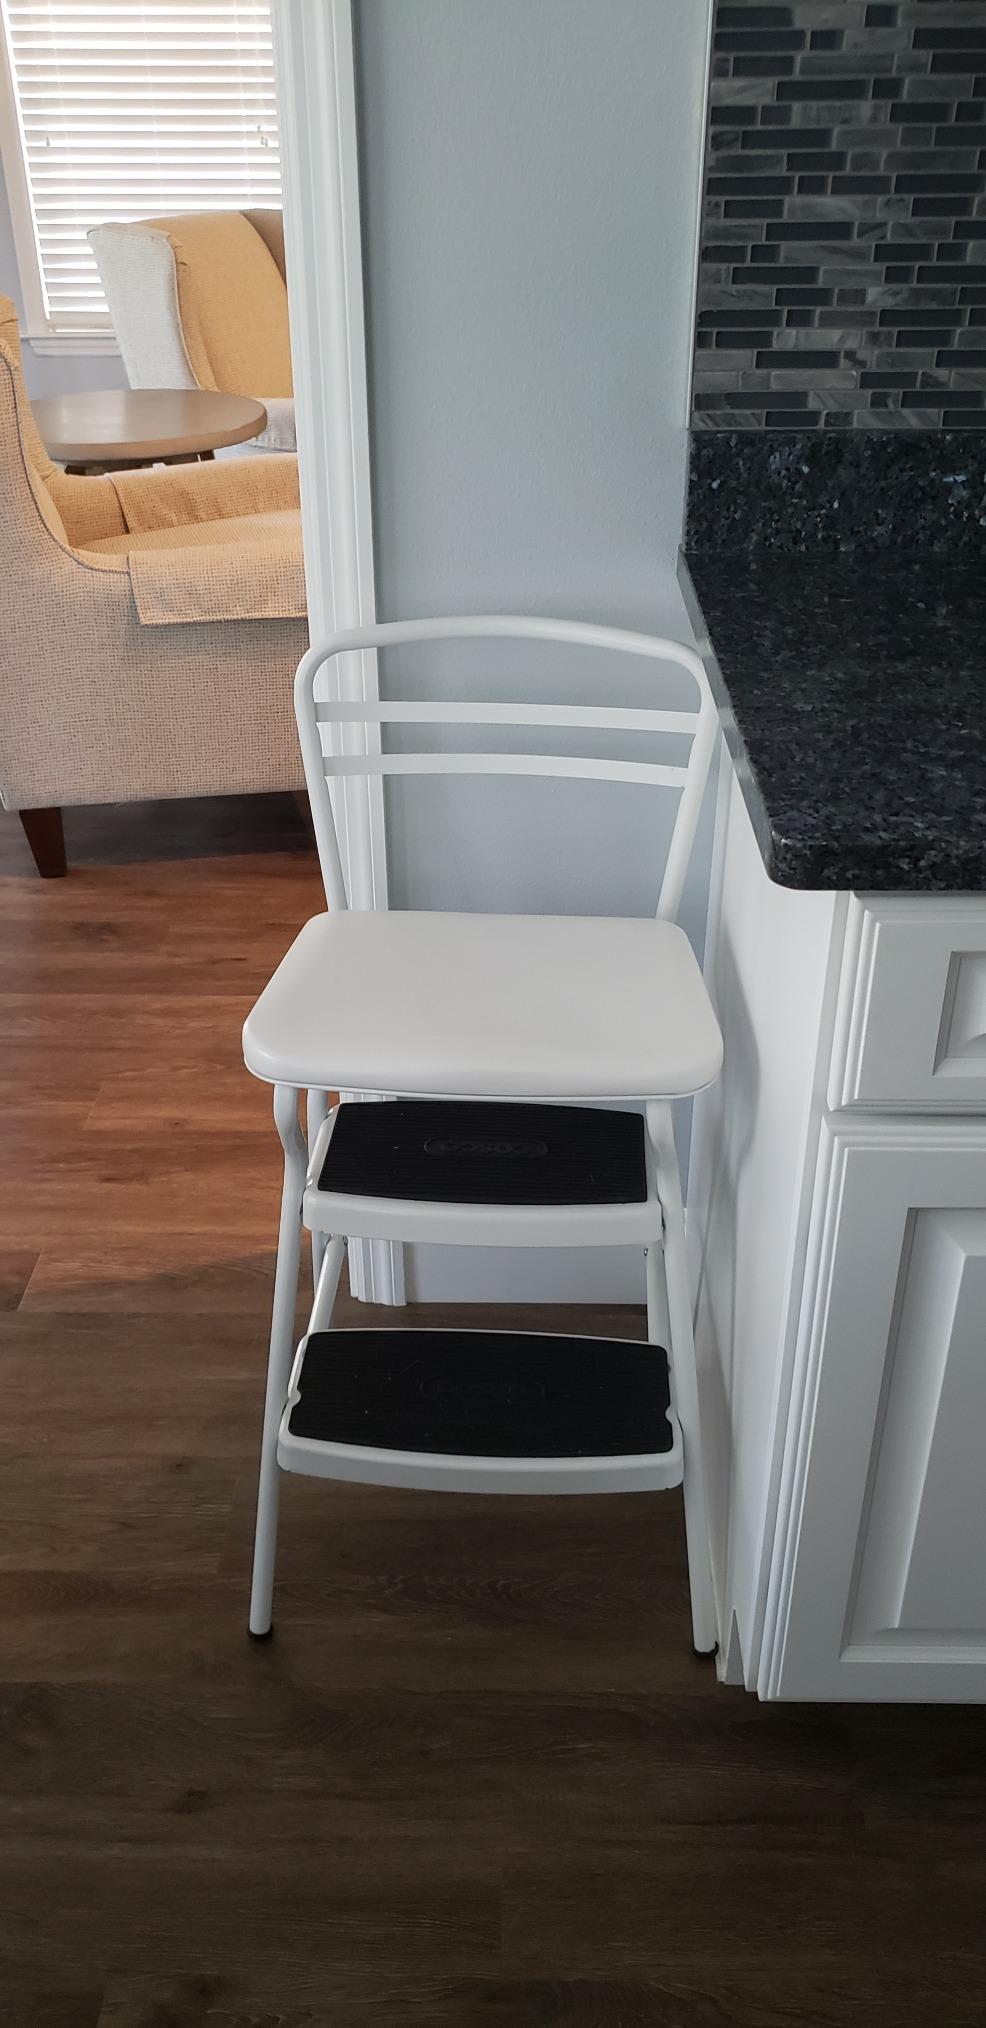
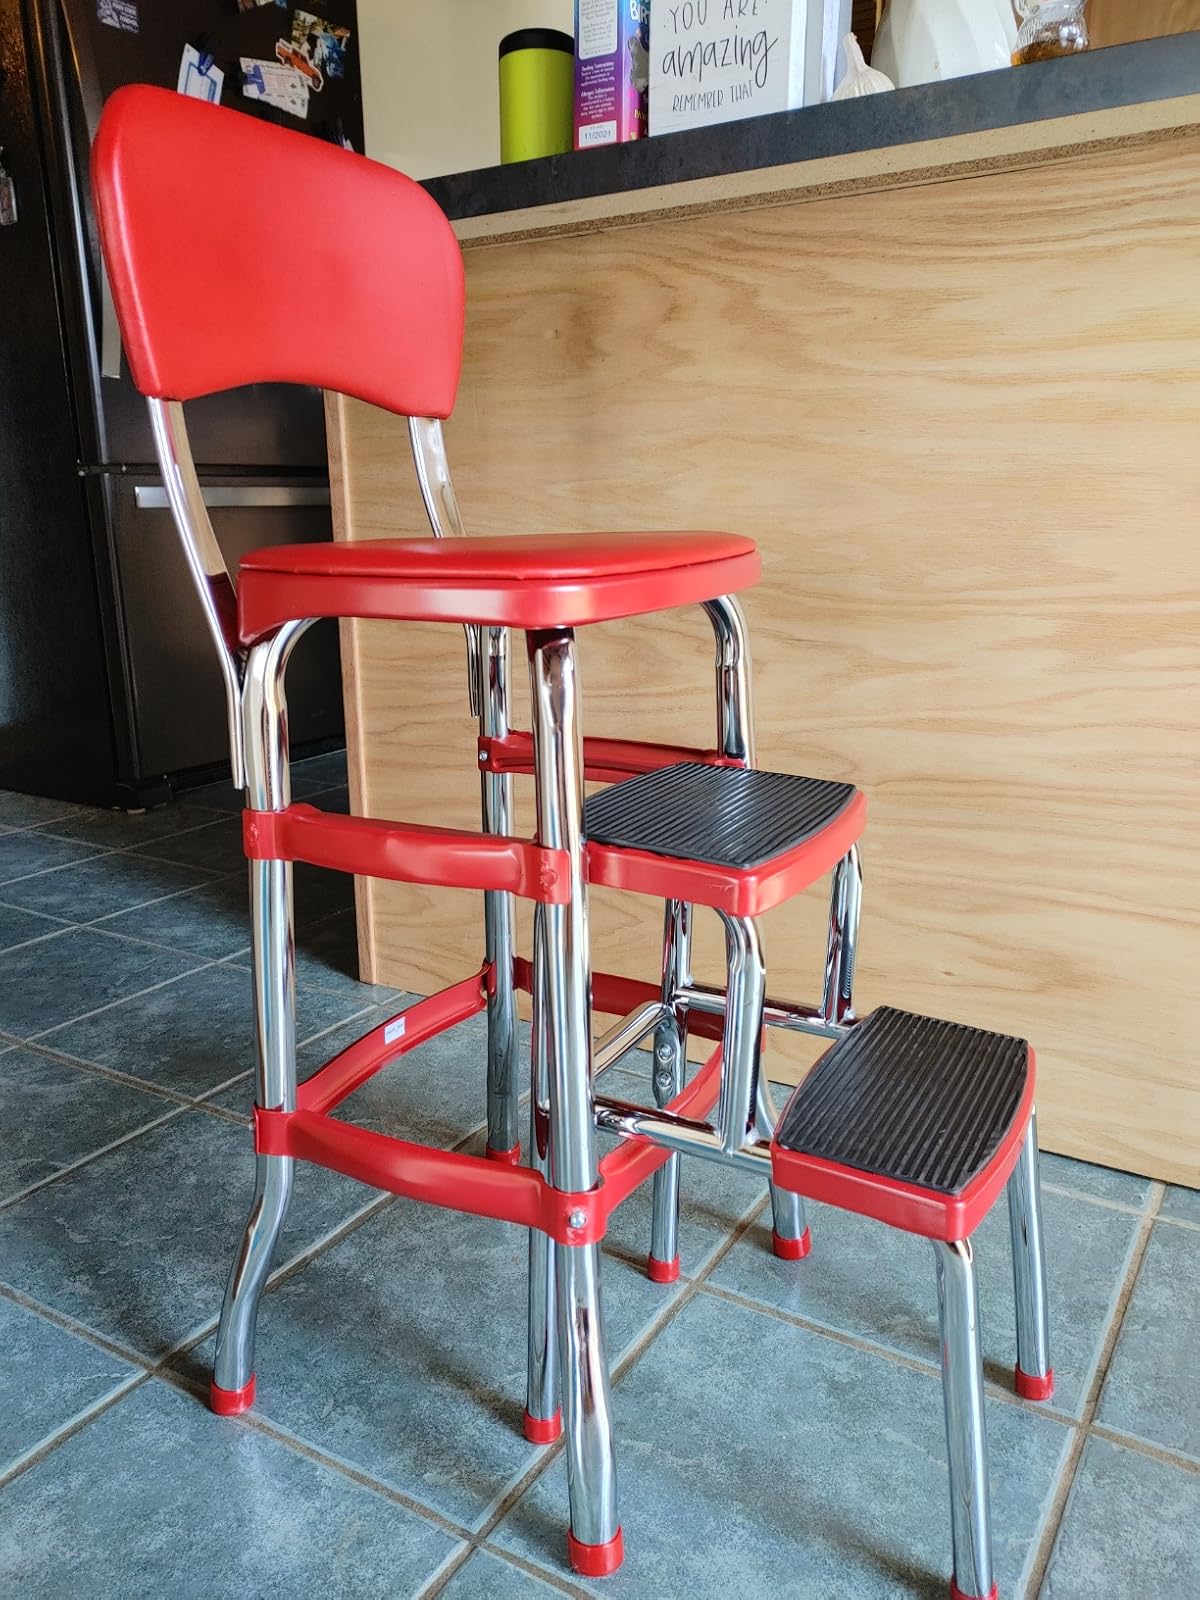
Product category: items_chair
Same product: no